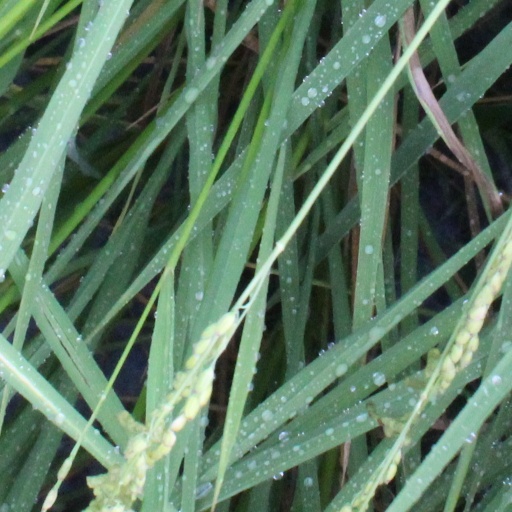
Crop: rice